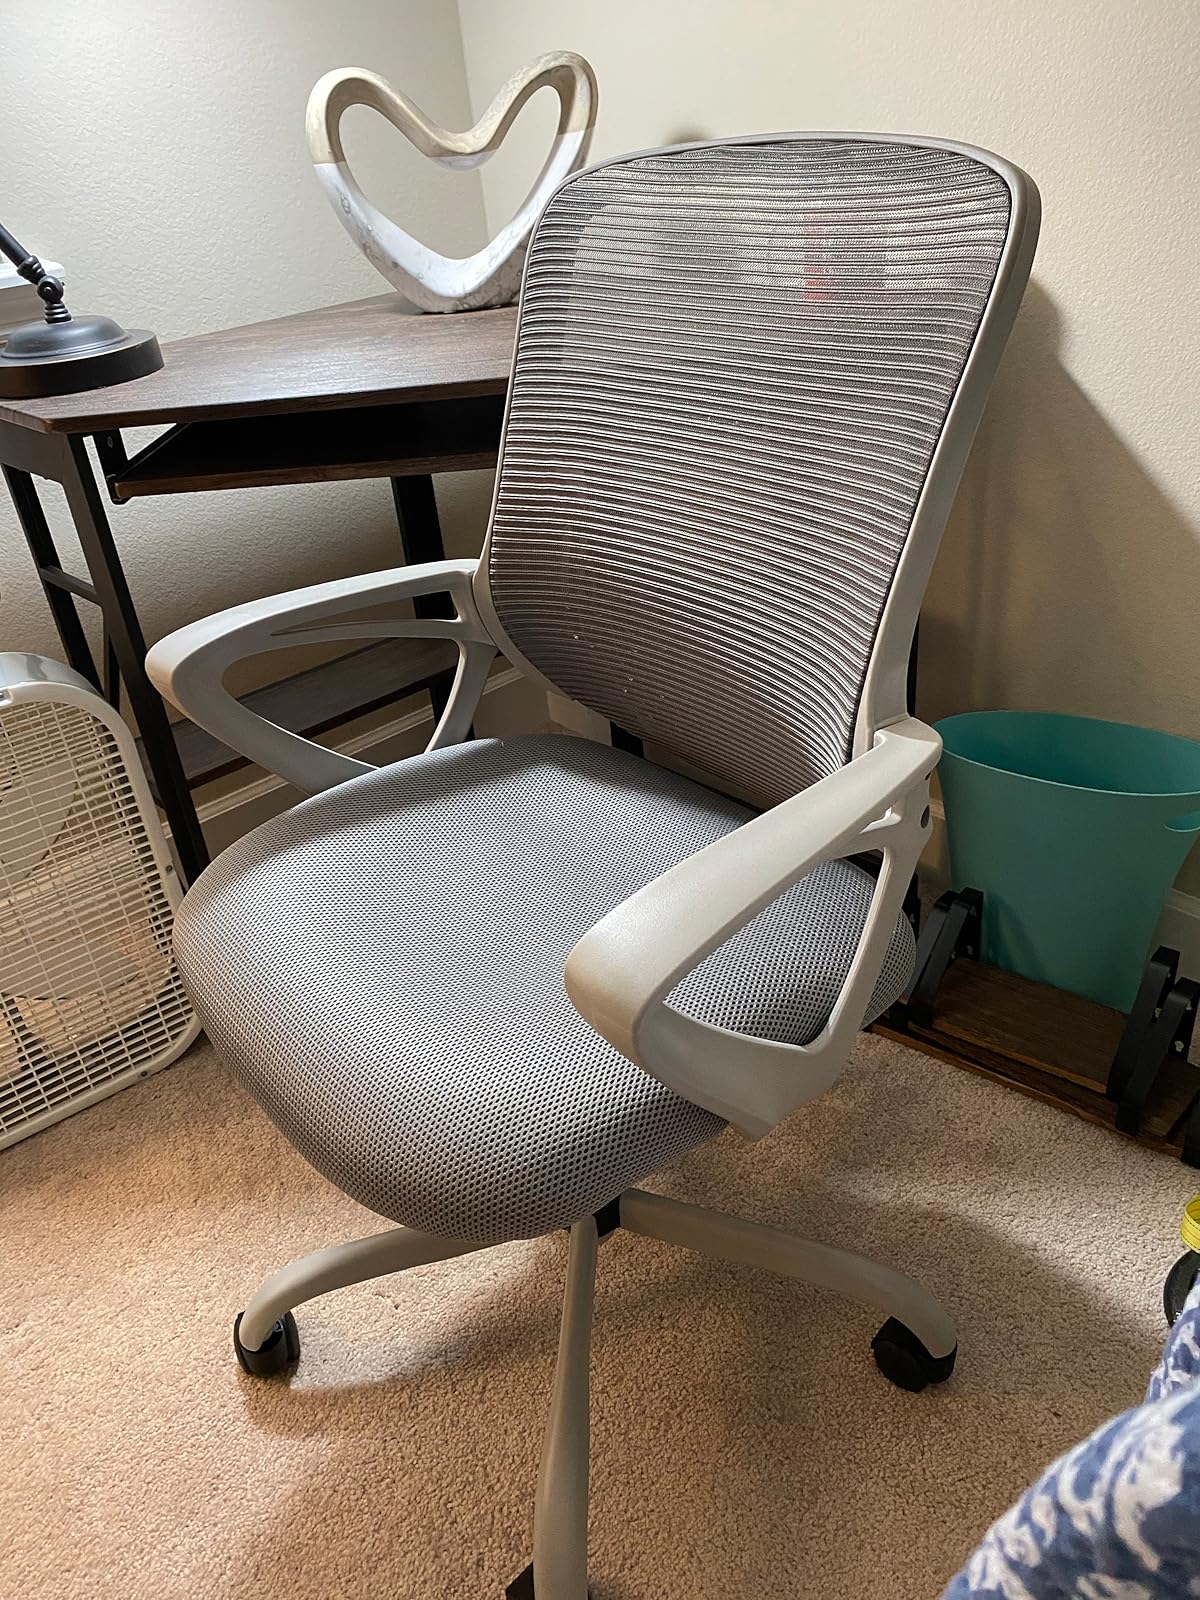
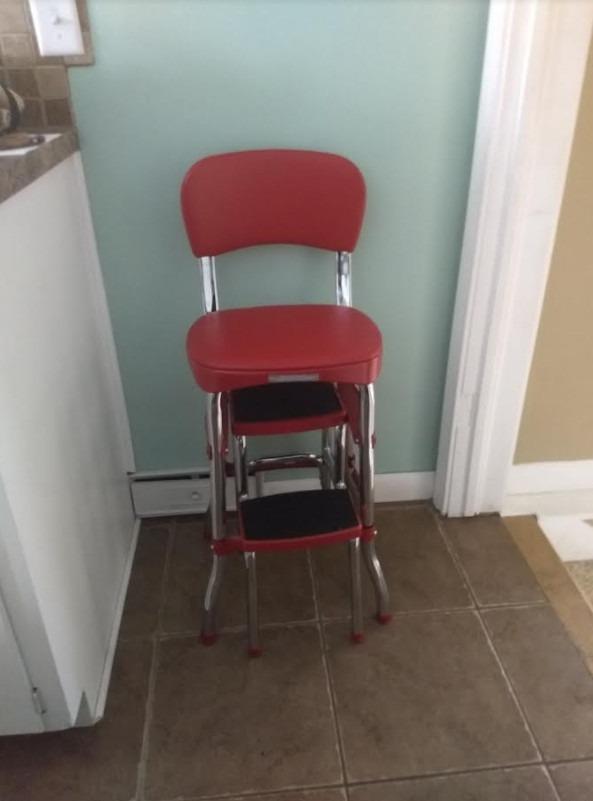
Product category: items_chair
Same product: no